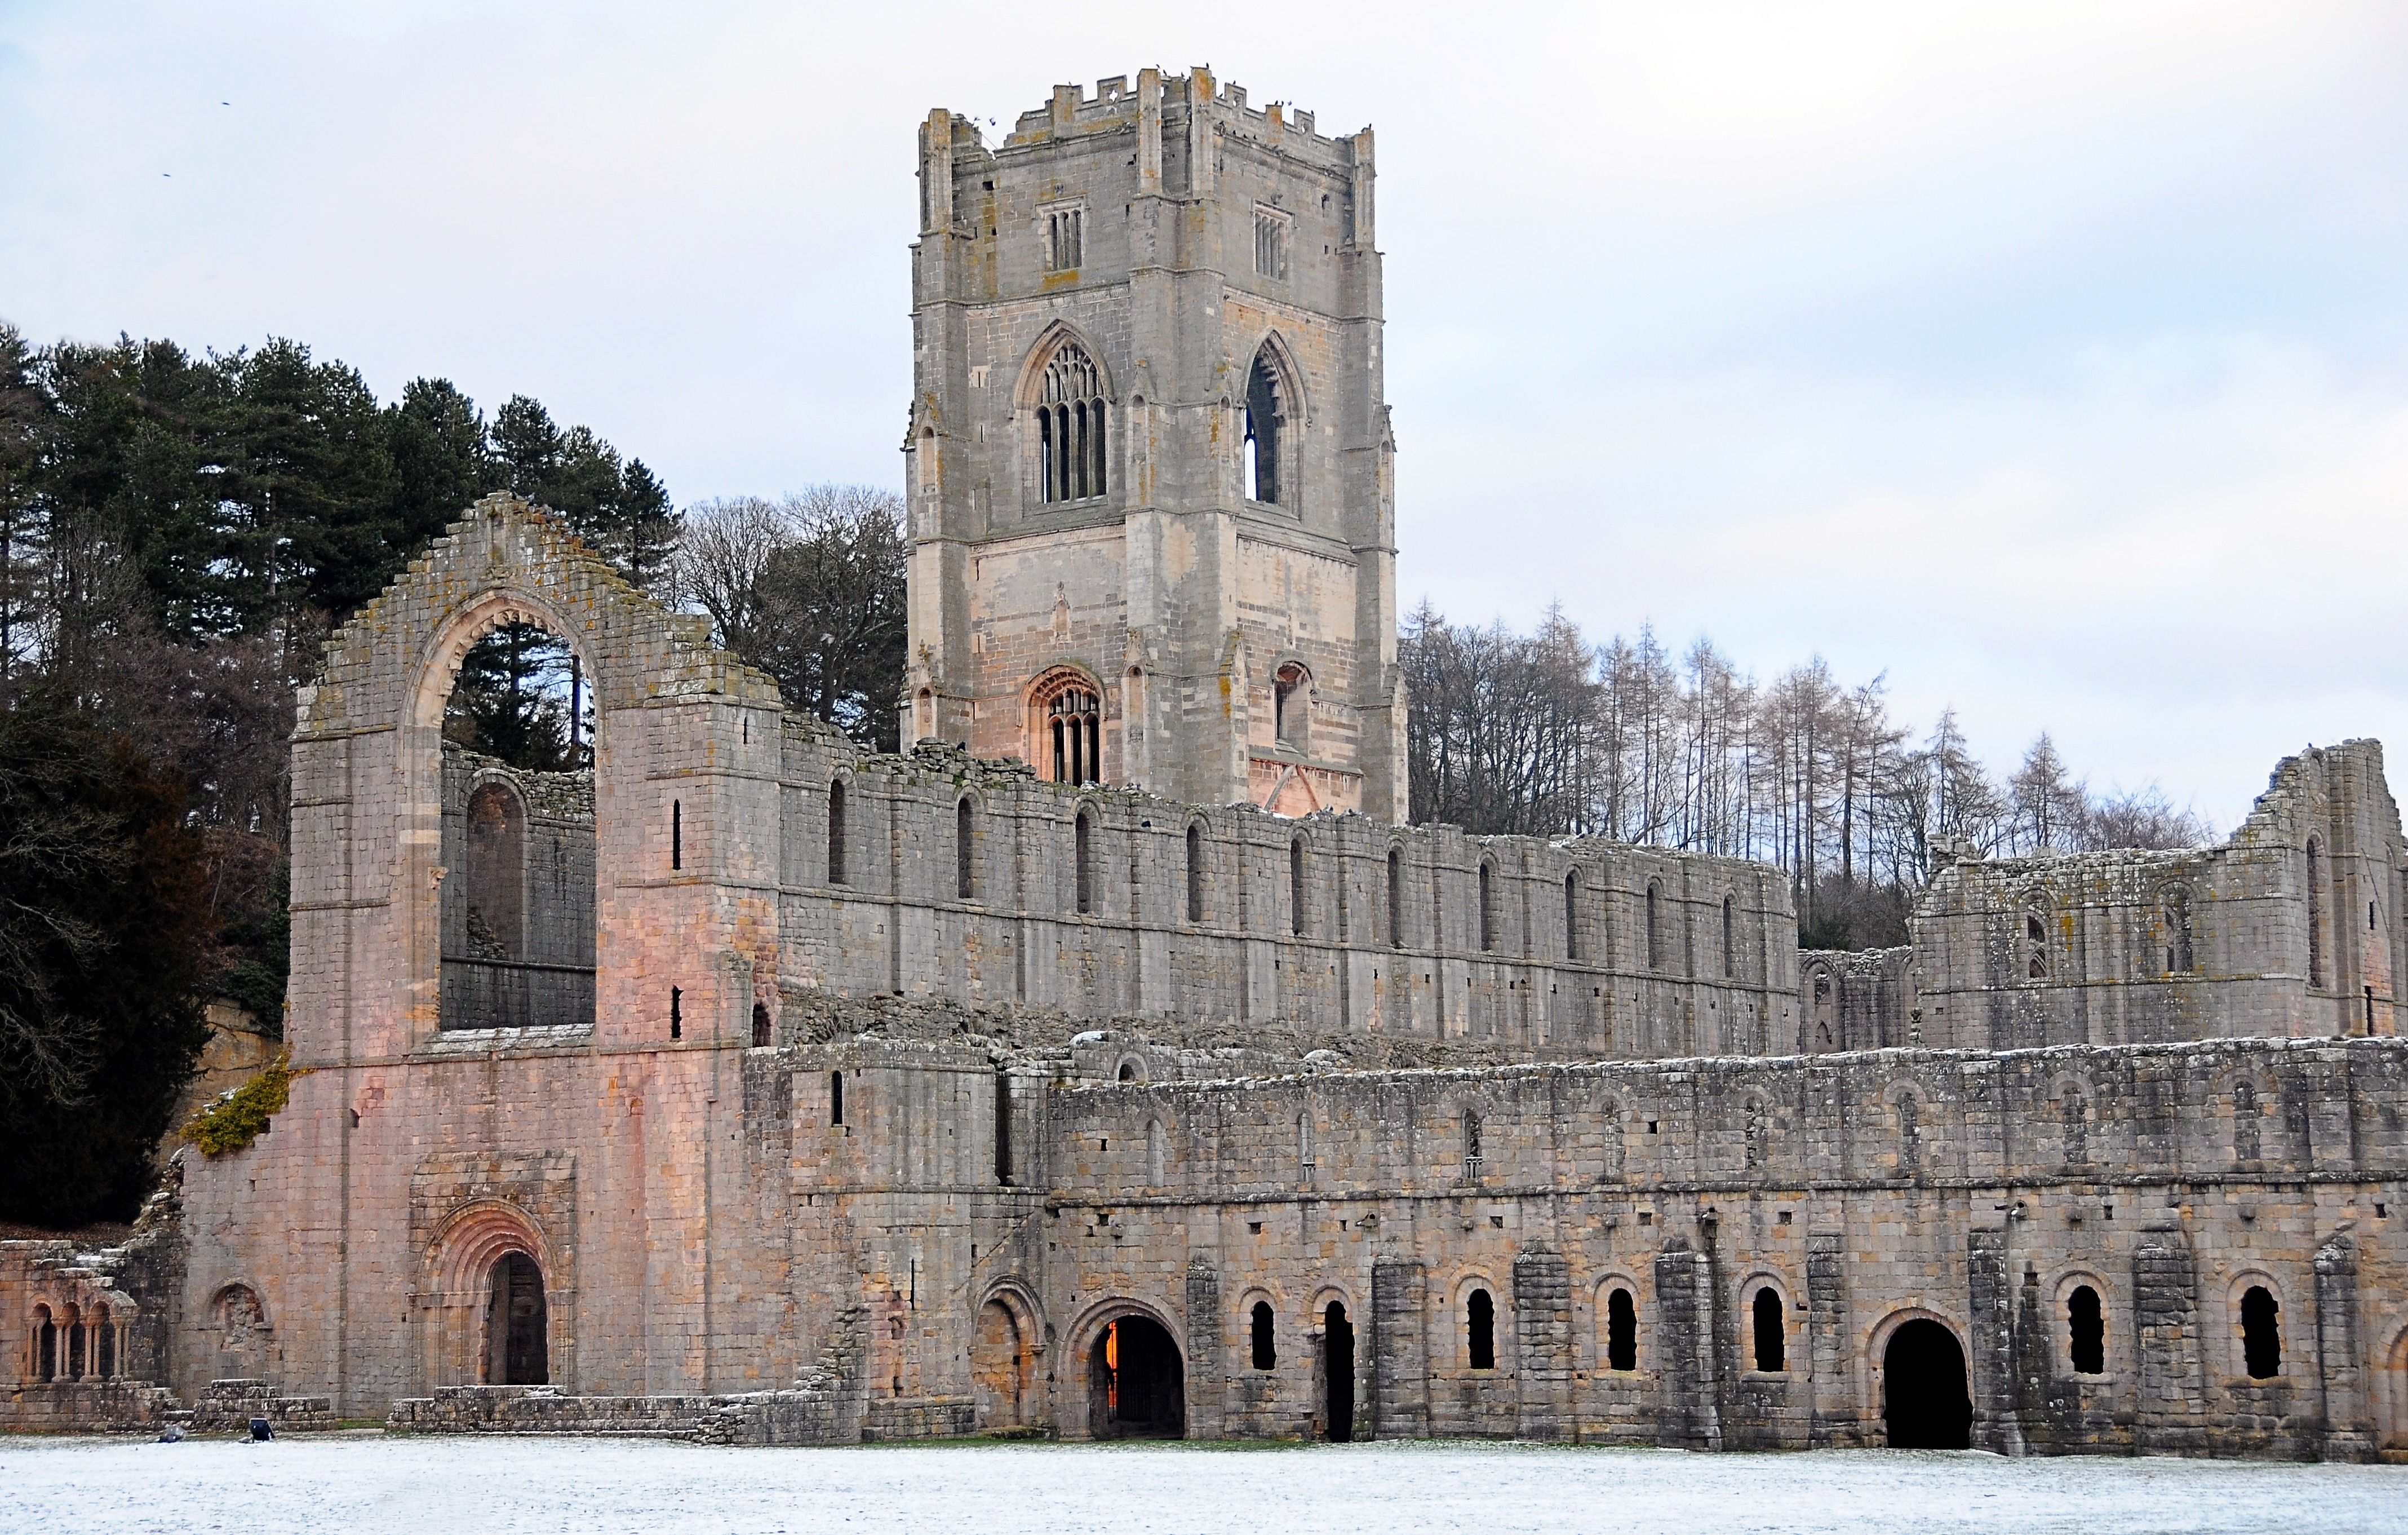
architecture, building, chateau, old, stone, religion, church, cathedral, historic, christian, place of worship, archway, arches, monastery, christianity, abbey, fountains, historical, stonework, masonry, united kingdom, archways, national trust, ancient history, cistercian, monastery yorkshire